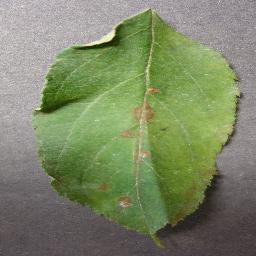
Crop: apple
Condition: cedar_rust